Ricardo Moreno Cañas

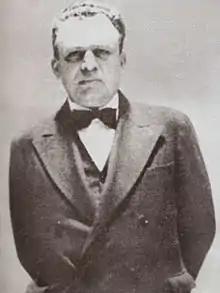

He was shot dead by Beltrán Cortés, reportedly due to an unsuccessful surgery Moreno performed on him.